Alexander Luttrell (1663–1711)

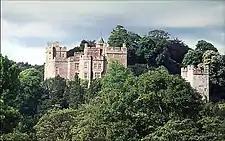
Dunster Castle – seat of the Luttrell family

He was the third son of Francis Luttrell (1628–1666) of Dunster Castle. His mother Lucy was a daughter of Thomas Symonds of Whittlesford, Cambridgeshire. Colonel Francis Luttrell (1659–1690) was his older brother.